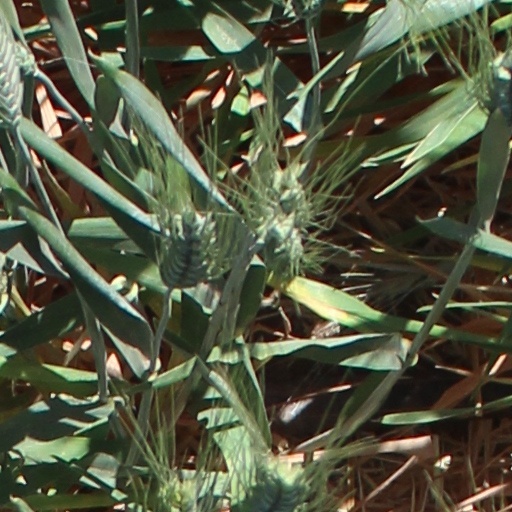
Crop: wheat